Yam (vegetable)

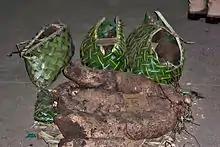
Yams at Port-Vila market (Vanuatu)

Yams are consumed in a variety of preparations, such as flour or whole vegetable pieces across their range of distribution in Asia, Africa, North America, Central America, the Caribbean, South America, and Oceania.